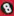
Number: 8